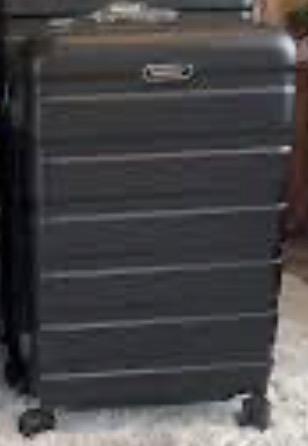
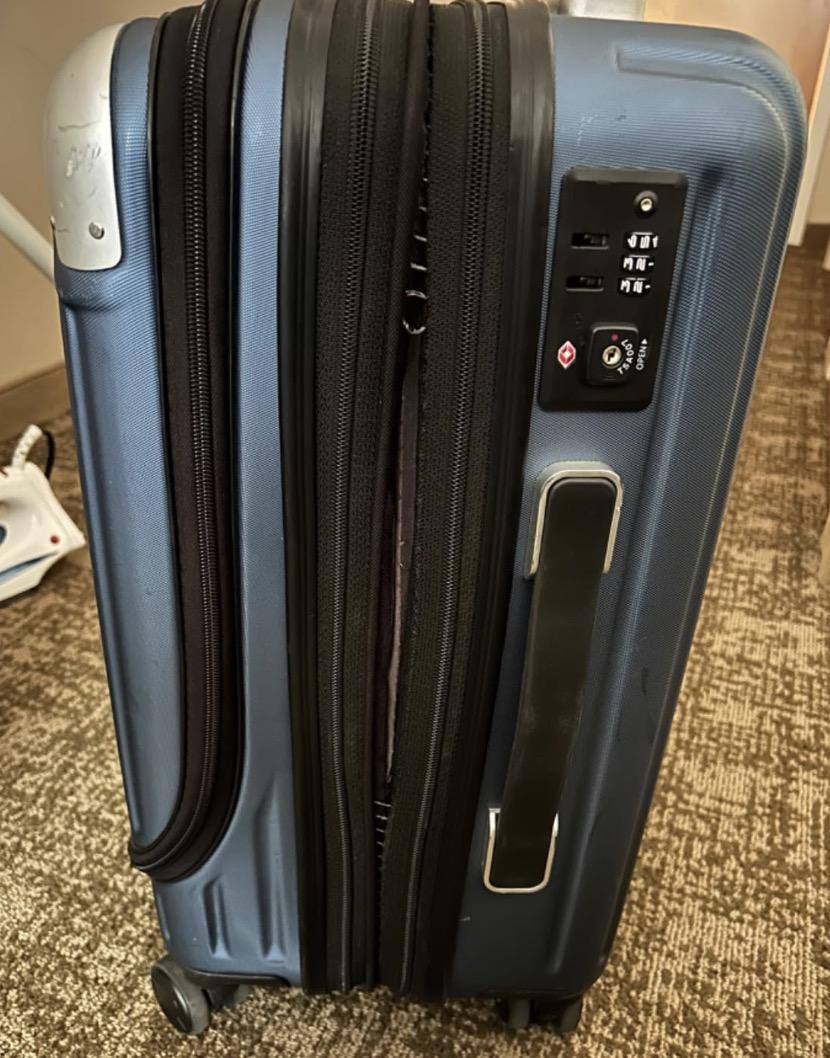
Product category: items_tea
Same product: no